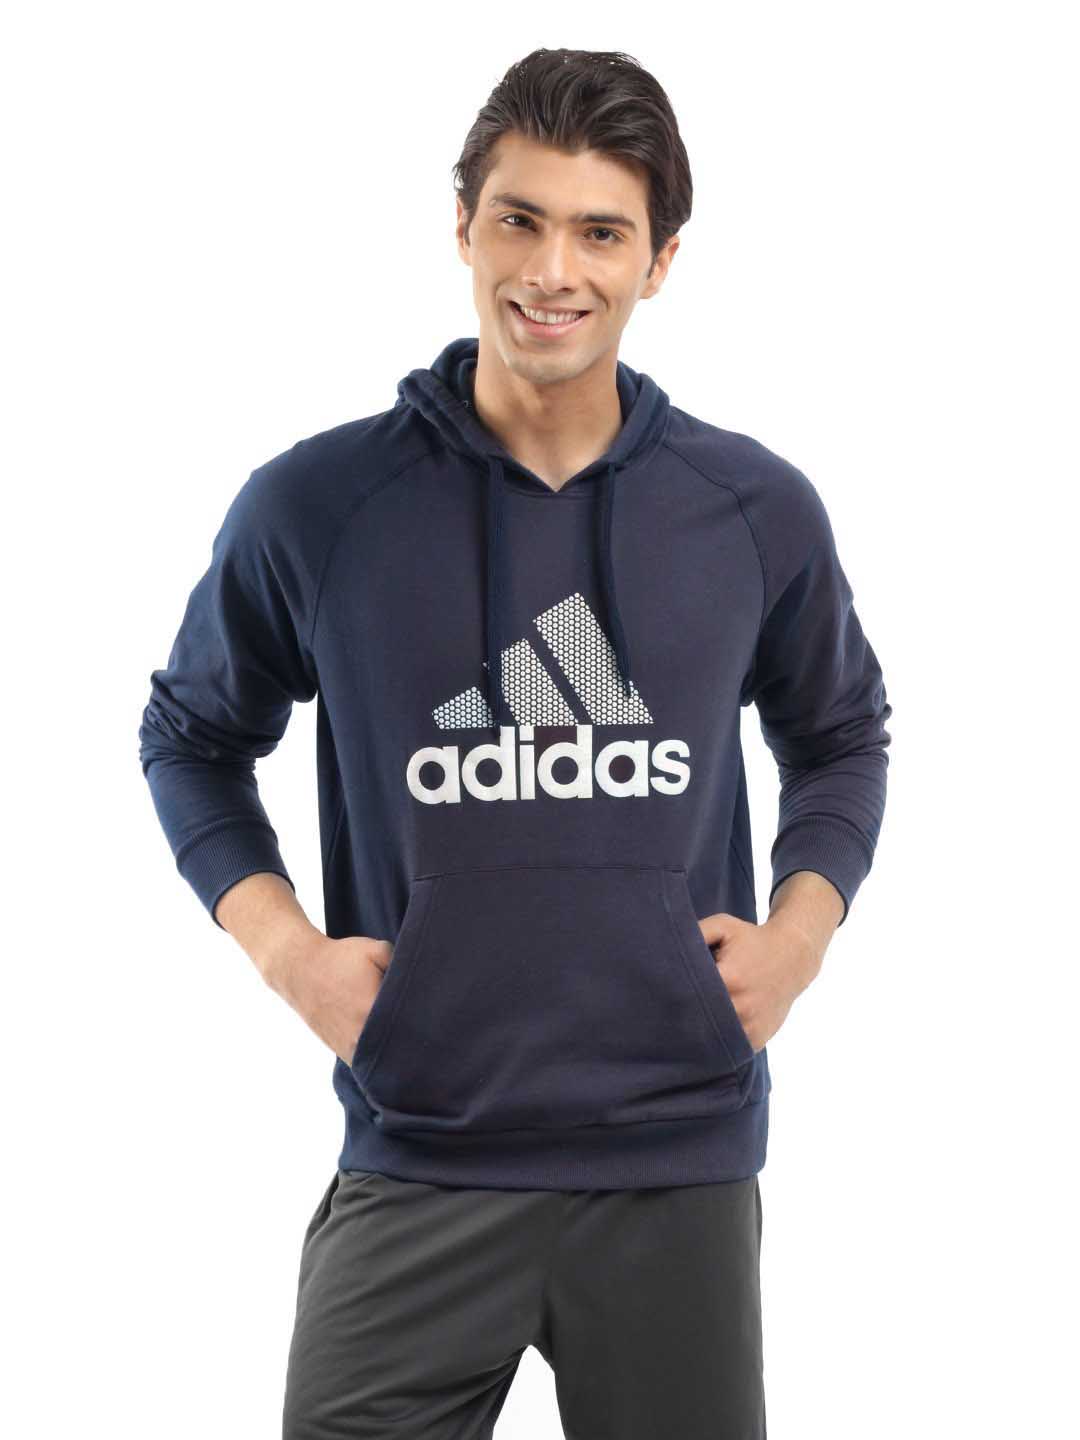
ADIDAS Men Navy Blue Sweatshirt
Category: Apparel / Topwear / Sweatshirts
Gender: Men
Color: Navy Blue
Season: Fall 2011
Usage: Casual